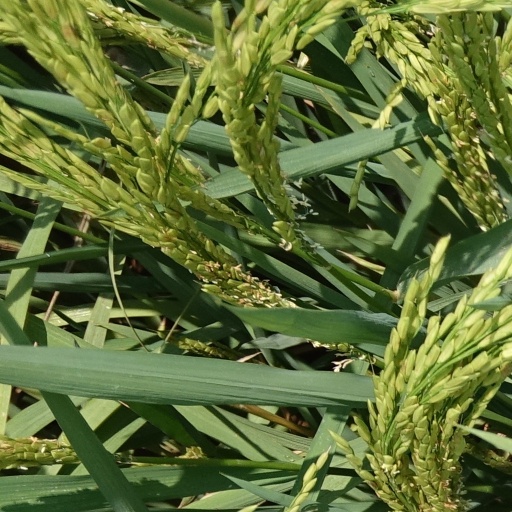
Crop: rice